InfiLaw System

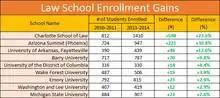
Despite a decrease in applicants, Charlotte and Florida Coastal increased enrollment between 2010 and 2013

As part of the law school reform movement that occurred in and around 2010 and 2011, the American Bar Association began amending its Section of Legal Education and Admissions to increase transparency at ABA-accredited schools. Among these reforms was the requirement that law schools provide more detailed and complete information about employment outcomes for graduates. This reform, along with an overall economic downturn during the same period, led to a decline in law school applications that also affected the schools in the InfiLaw System. From 2010 to 2014, law school applications dropped from 88,000 to 55,000 across ABA-accredited schools. InfiLaw's schools saw a similar decline in that time period from 12,754 applications in 2010 to 8,066 applications in 2013.